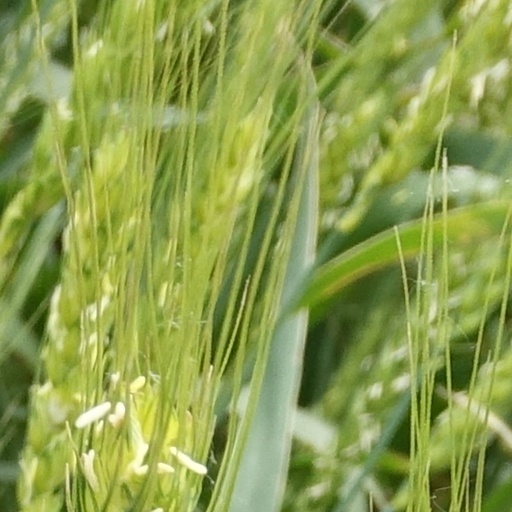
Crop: wheat